Puttur Shree Mahalingeshwara Temple

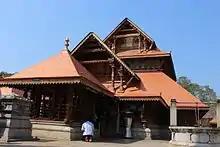
Puttur Shree Mahalingeshwara Temple

Puttur Shree Mahalingeshwara Temple is a 12th-century temple, located in Puttur, Dakshina Kannada in the Indian state of Karnataka. Lord Shiva (popularly known as Puttur Mahalingeshwara) is the main deity.